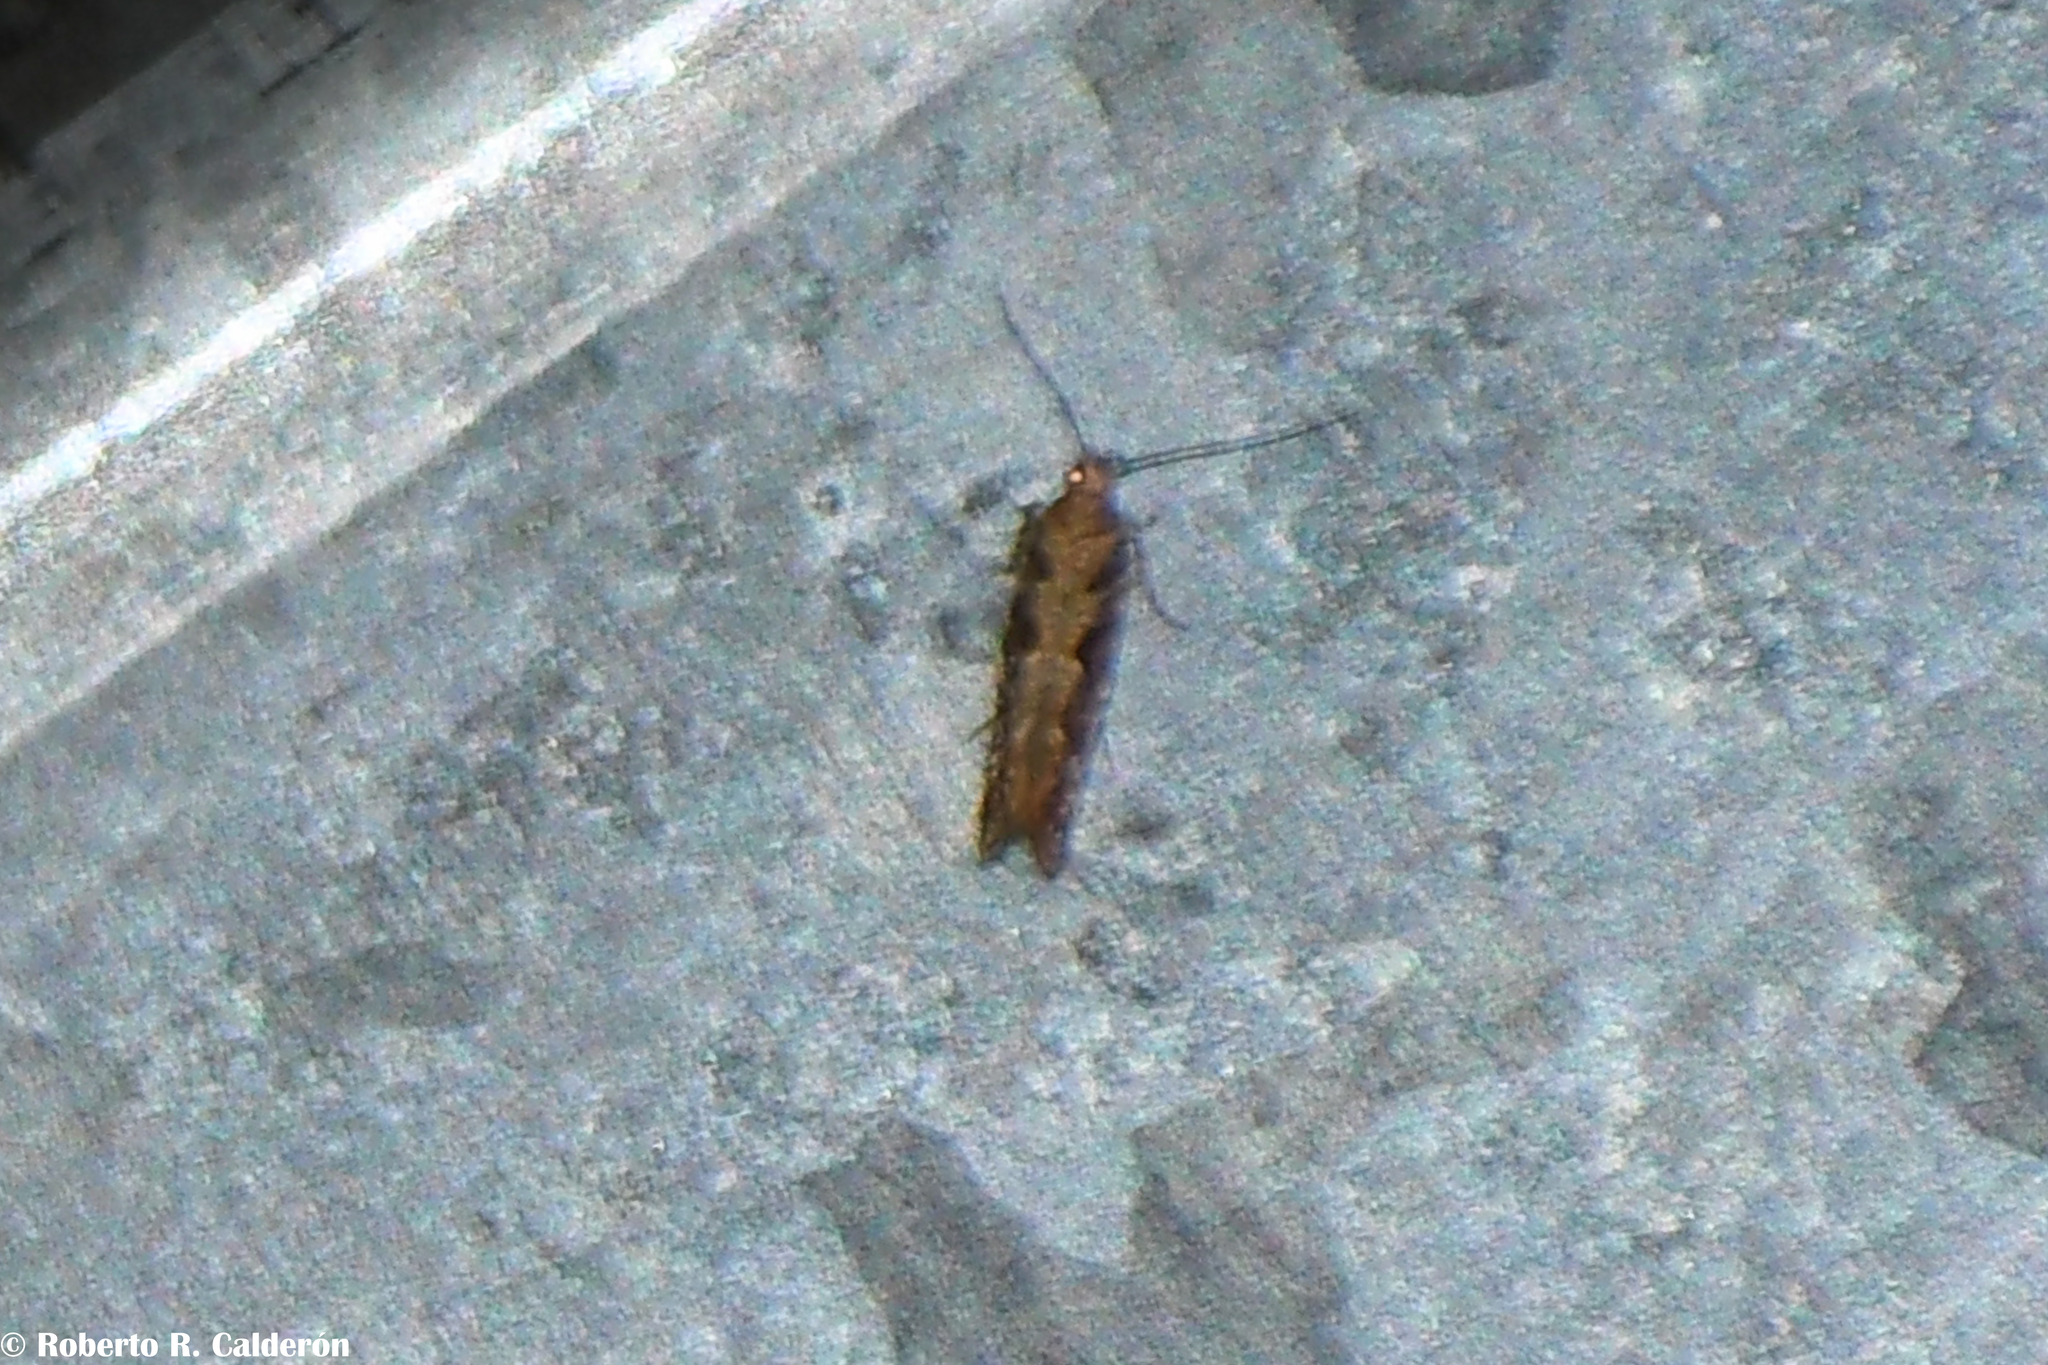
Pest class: diamondback_moth